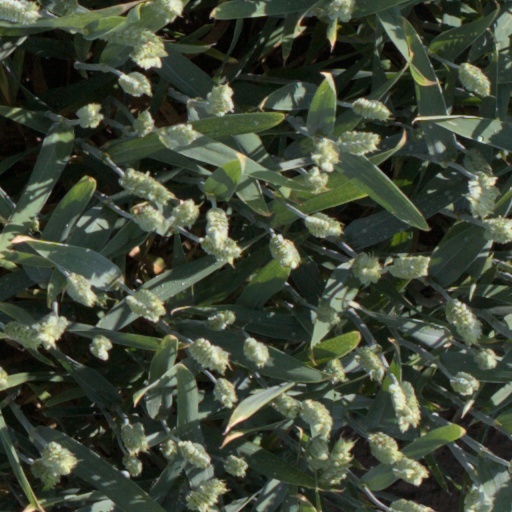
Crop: wheat